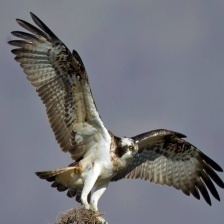
Species: OSPREY
Scientific name: PANDION HALIAETUS